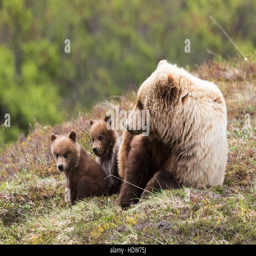
grizzly bear cubs and mother relaxing and on the tundra in spring